David Bruce (inventor)

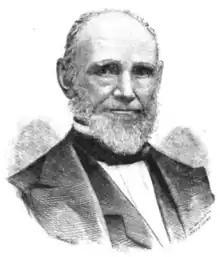

David Bruce Jr. (February 6, 1802 – September 13, 1892) was a New York industrialist whose inventions revolutionized the printing industry.